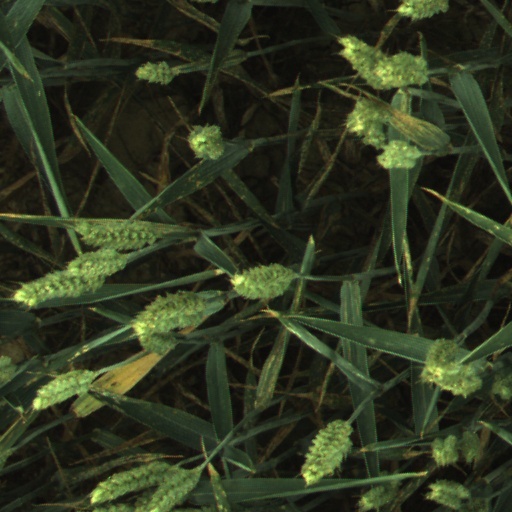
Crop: wheat